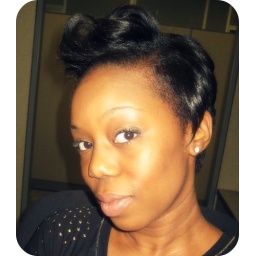
black female elvis is in the building, LOL!